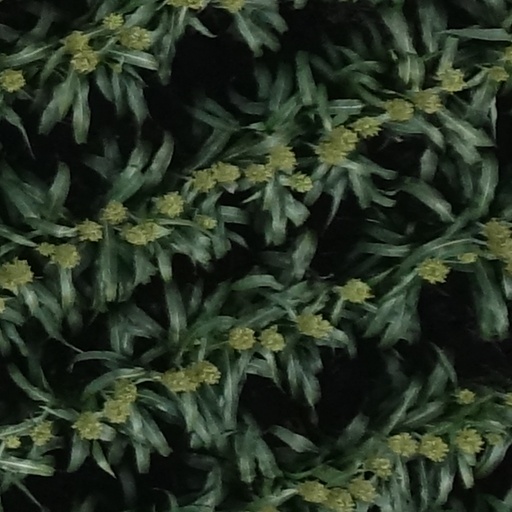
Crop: sorghum